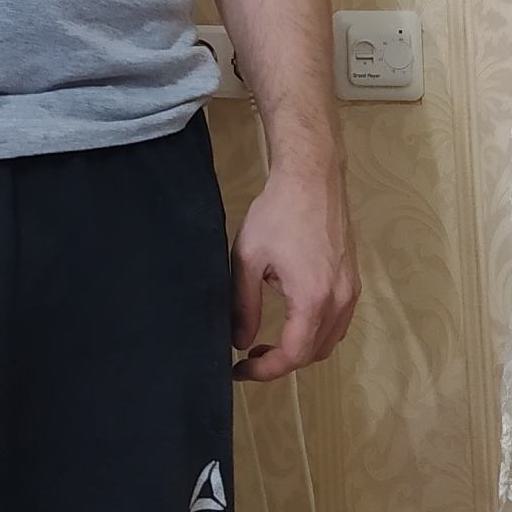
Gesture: no_gesture